Tamil 99

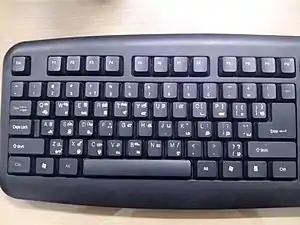
Tamil 99 keyboard

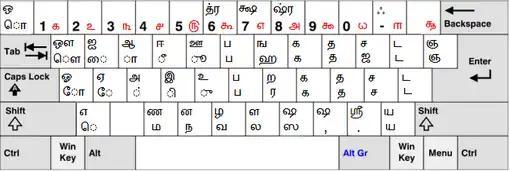
Tamil Inscript keyboard for comparison

Tamil 99 is a keyboard layout approved by the Tamil Nadu Government. The layout, along with several monolingual and bilingual fonts for use with the Tamil language, was approved by government order on 13 June 1999.